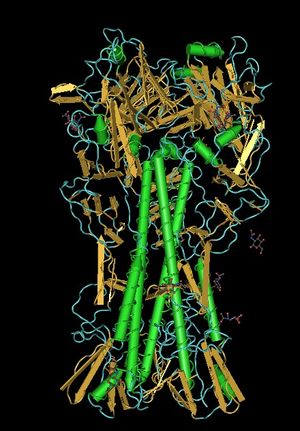
Lectin
Hemagglutinin
Lectiner er kulhydrat-bindende proteiner med vigtige funktioner i mennesker, dyr, planter og mikroorganismer. Lectiner benævnes også agglutininer pga. deres evne til at agglutinere celler, som feks. hæmagglutininer eller fytohæmagglutininer. Lectiner renfremstilles fra planter, svampe og enkelte andre organismer og anvendes i medicinen og biokemien til analyser og processer involverende kulhydrater og kulhydrat-indeholdende molekyler. Mange lectiner er naturligt forekommende toksiner.